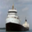
Label: ship